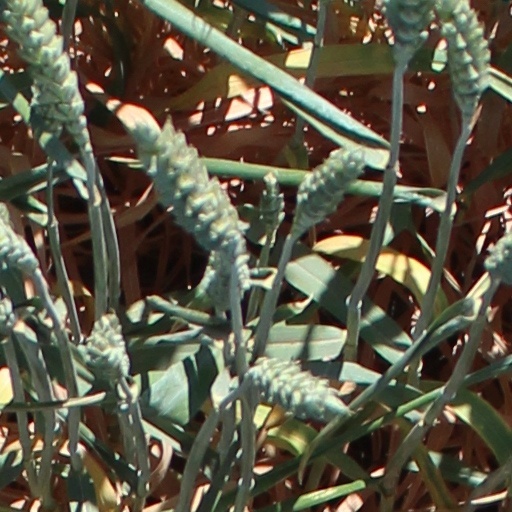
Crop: wheat